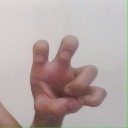
अक्षर: छ